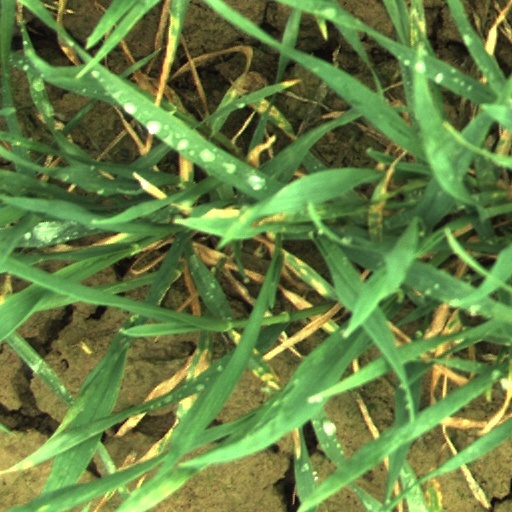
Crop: wheat